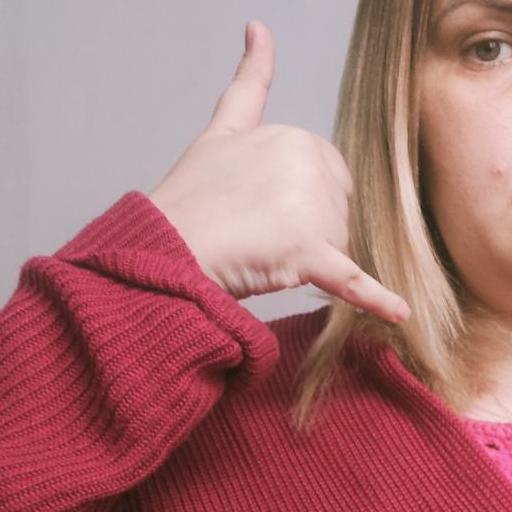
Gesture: call